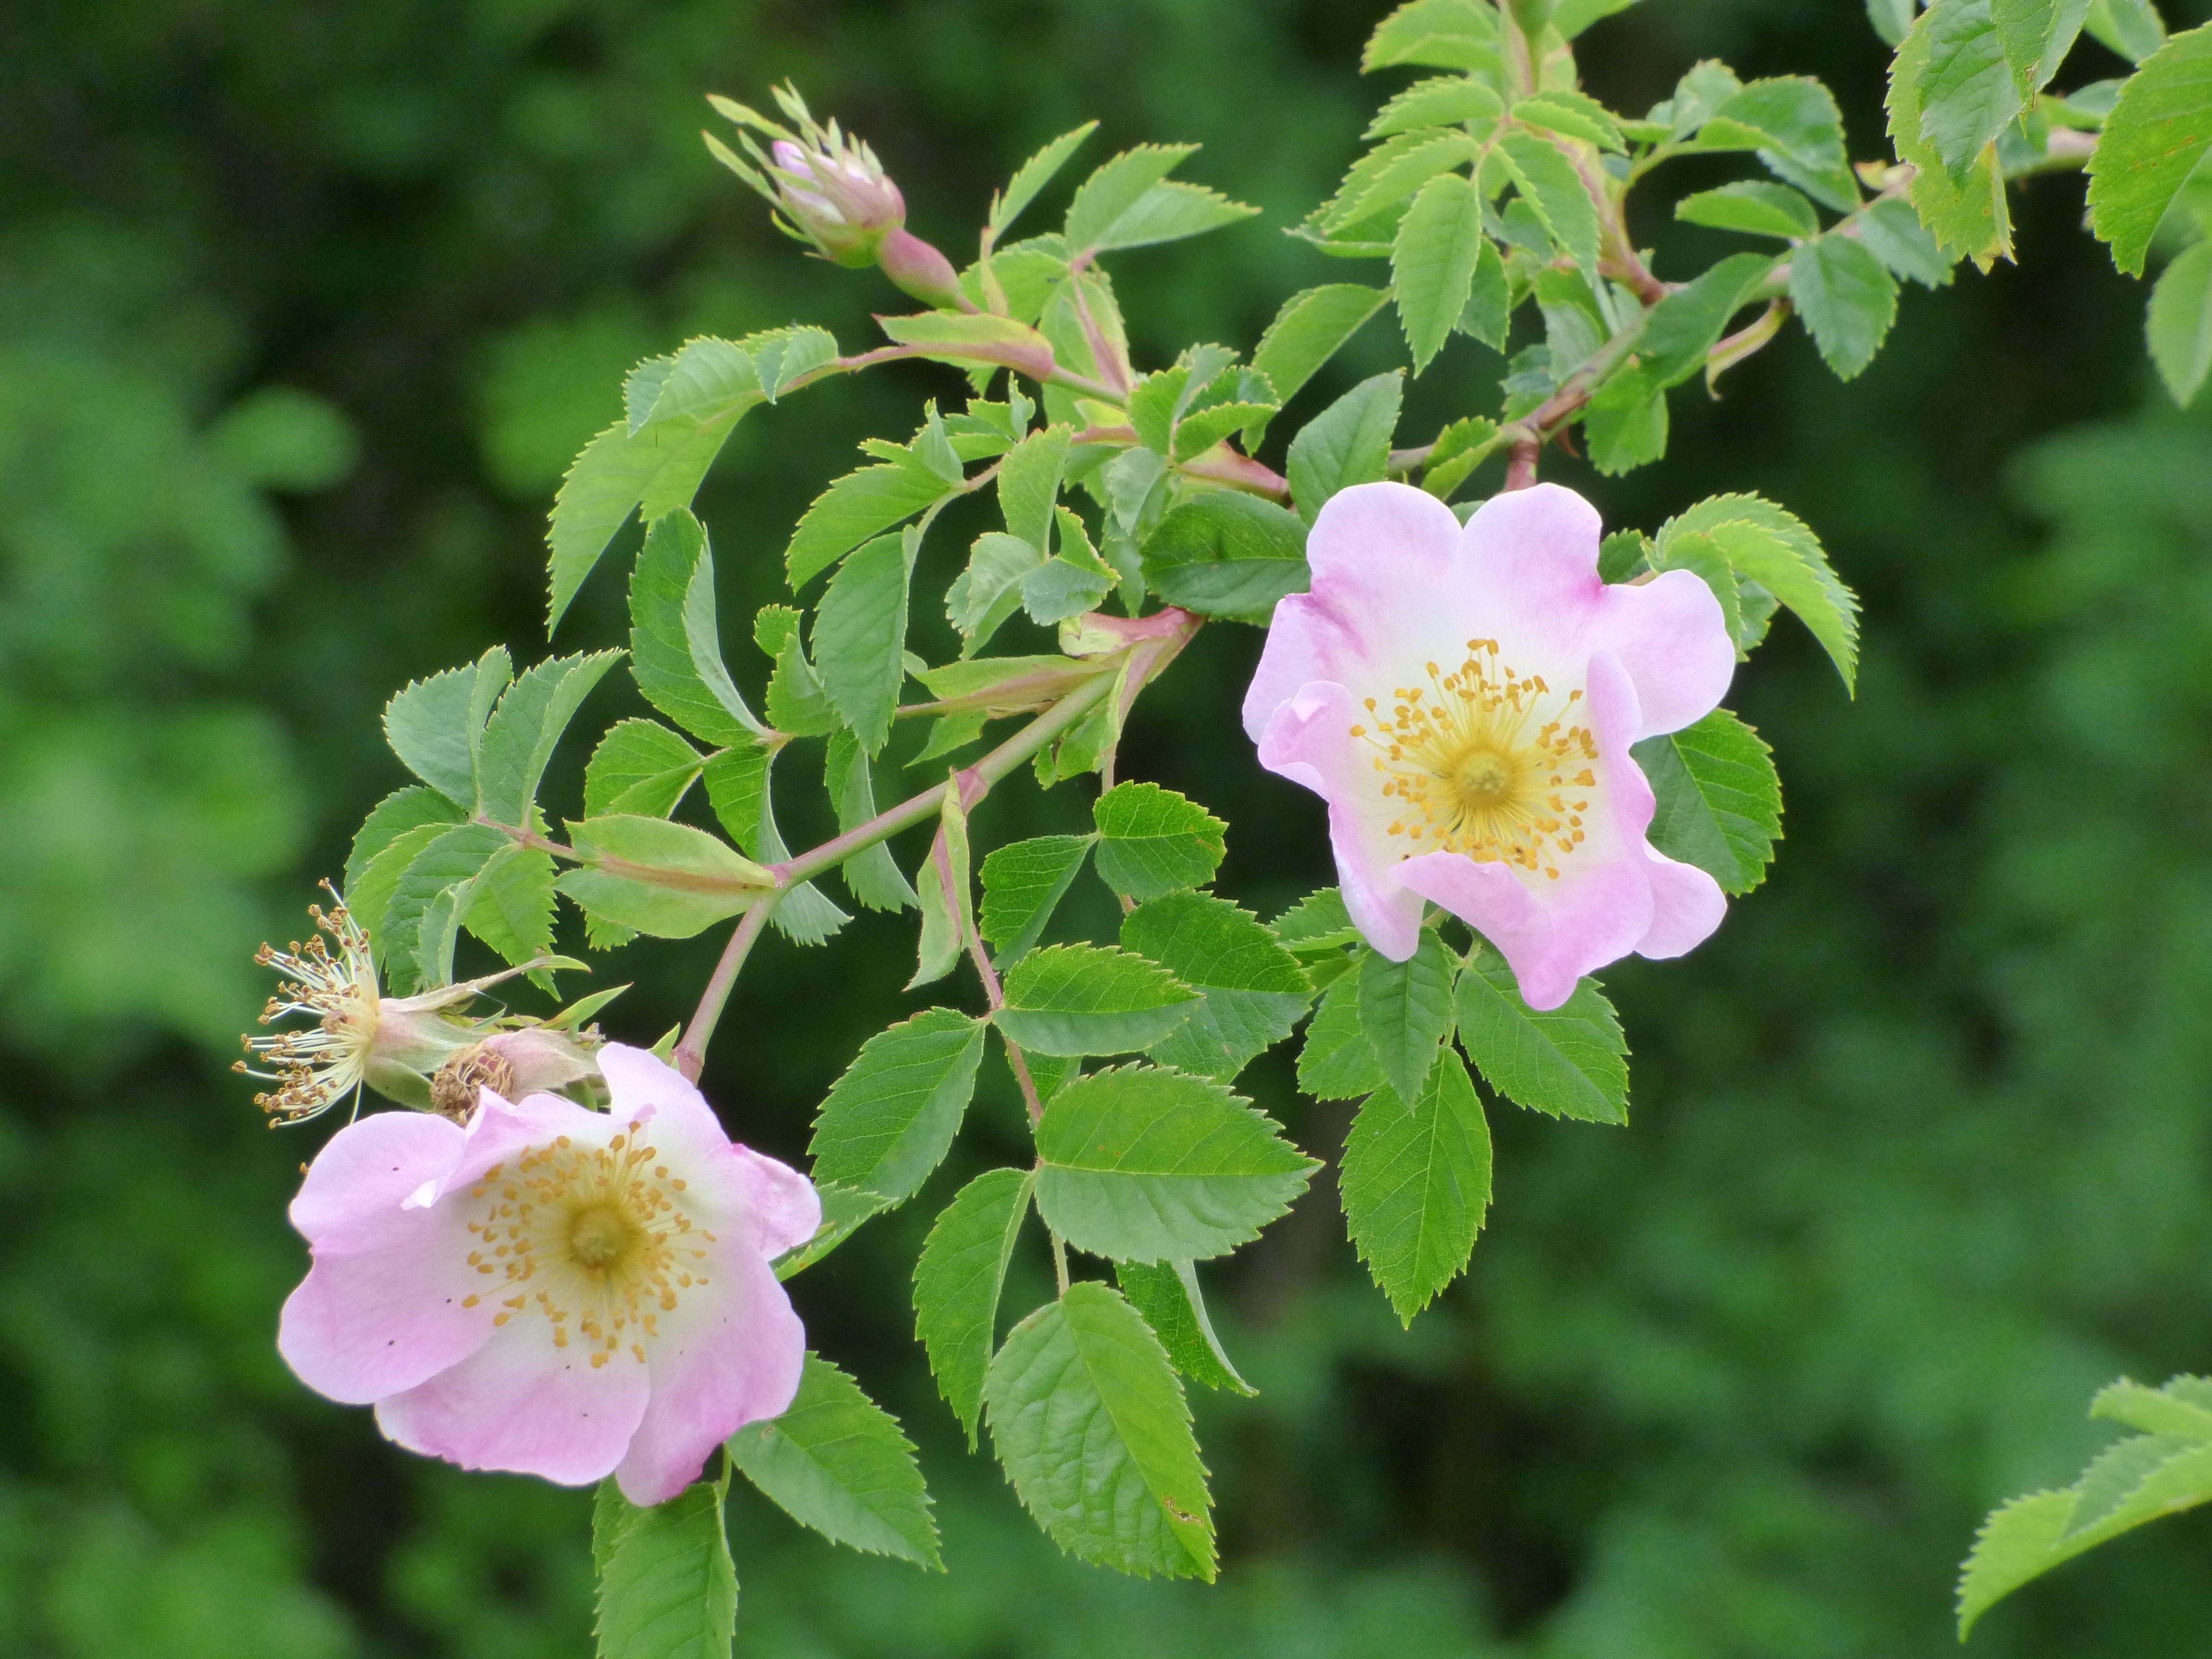
blossom, plant, flower, rose, produce, botany, blooming, flora, wildflower, wild flowers, shrub, rosa canina, flowering plant, rose family, rosa rugosa, burnet rose, land plant, rosa rubiginosa, multiflora rose, prickly rose